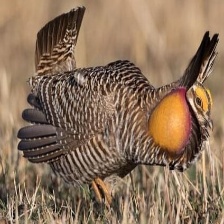
Species: GREATER PRAIRIE CHICKEN
Scientific name: TYMPANUCHUS CUPIDO